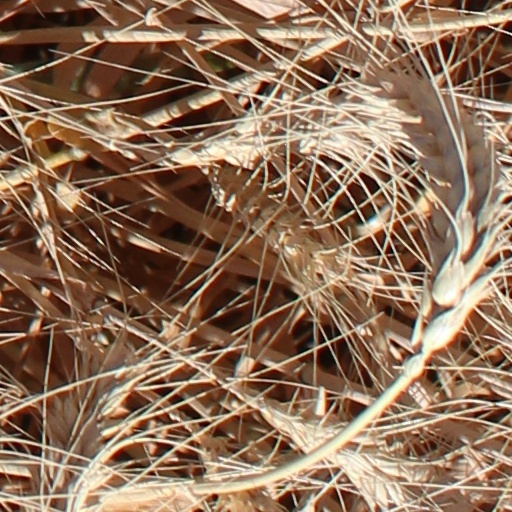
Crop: wheat